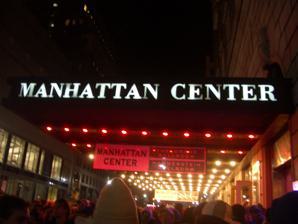
Building: Hammerstein Ballroom
Country: United States of America
Year built: 1906
Ballroom in Manhattan, New York Hammerstein Ballroom Address 311 West 34th Street Location New York City , New York , U.S. Public transit New York City Subway : ​ ​ at 34th Street-Penn Station ​ ​ at 34th Street-Penn Station Amtrak , LIRR , NJ Transit at Penn Station New York City Bus : M7 , M20 , M34 SBS , M34A SBS Owner Unification Church Type Music Capacity 2,500 (Reception style) 2,000 ( Theater style) 1,000 (Seated Dinner) Construction Opened 1906 Renovated 1997 Website Venue Website The Hammerstein Ballroom is a 12,000-square-foot (1,100 m 2 ) ballroom located within the Manhattan Center at 311 West 34th Street in Midtown Manhattan , New York City . The capacity of the ballroom is dependent on the configuration of the room; it seats 2,000 people for theatrical productions and musical performances, and several thousand for events held within a central ring . The floor of the ballroom is flat. The two main balconies – which are unusually close to the ground and gently sloped – seat a total of 1,200. The third balcony has been stripped of seats and is not used. History The Manhattan Center was constructed in 1906 by Oscar Hammerstein I as the Manhattan Opera House, the home for his Manhattan Opera Company , an alternative to the popular yet comparatively expensive Metropolitan Opera . In 1910, the Metropolitan Opera paid Hammerstein $1.2 million to stop operating the Manhattan Opera House as an opera venue for ten years. This led to the elaborately decorated theater being used for a variety of events, including vaudeville . The ownership of the center changed hands multiple times over the next few decades, with the theater being converted into a large ballroom and being used as a Freemason's temple in the 1930s and a trade union headquarters in the 1940s before falling into disuse in the 1970s, before being bought by Sun Myung Moon 's Unification Church , the ballroom's current owner. The building was renamed Manhattan Center Studios in 1986, and in 1997 the former theater was renamed the Hammerstein Ballroom and underwent extensive renovation, with the hand painted ceiling being completely restored. Notable events The Hammerstein Ballroom has seen performances from a wide variety of musical acts and its popularity has varied over the years due mainly to competition within the neighborhood. In April 1971 the Grateful Dead recorded several tracks for the live album, Skull & Roses , which became the band's first RIAA gold album ever. Jane's Addiction recorded the 1997 Halloween Show of their reunion tour at the Hammerstein Ballroom, with the band's members performing some numbers in their encore from the balcony. In 1997, Bryan Adams recorded his album Unplugged at the Hammerstein Ballroom. He was backed by students of the Juilliard School of Music in the orchestra. Patti LaBelle recorded her DVD Live! One Night Only at 2 sold-out concert at the Hammerstein Ballroom with special guests Luther Vandross and Mariah Carey . It was released in 1998 and later won her a Grammy Award . On July 7, 1999, Britney Spears performed to a sold-out crowd as part of her ...Baby One More Time Tour . It marked the singer's first solo concert in New York City. The professional wrestling promotion Extreme Championship Wrestling staged some of its events from the Ballroom. Starting in August 2000, ECW staged two back to back shows before holding its final two pay-per-view events, Massacre on 34th Street in December 2000 and Guilty as Charged in 2001. The Ballroom then hosted the first two WWE -promoted ECW One Night Stand pay-per-views, in June 2005 and June 2006. Boy band O-Town performed at the ballroom on the last night of their concert tour in 2001. The concert was filmed and was released as O-Town: Live from New York . Alt-rock band Incubus played at the Hammerstein on September 15, 2001, at a time when nearly all other bands scheduled to perform in New York City canceled their appearances in the wake of the September 11th terrorist attacks. In 2002, NASCAR held its annual end-of-season awards ceremony in the Ballroom, the only time from 1981 to 2008 the end-of-season awards ceremony was not held in the Waldorf-Astoria , with the Grand Ballroom being the location from 1985-2001 and 2003-2008. The metal band Korn recorded their DVD Live at the Hammerstein Ballroom . The popular rock/jam band O.A.R. released a live album in 2004, 34th & 8th , which was recorded at the Hammerstein Ballroom. Iron Maiden was scheduled to perform four concerts at the Ballroom on 23, 24, 26 and 27 January 2004, for their Dance of Death World Tour . The second show was cut short after one audience member dropped a beer on the soundboard, while the final concert was cancelled due to a scheduling conflict. In May 2006, hard rock band Guns N' Roses played 4 sold-out shows at the venue as a "warm up" for the 2006/07 leg of their Chinese Democracy Tour . In November 2006, David Bowie gave his final public performance at the venue. Metal band Avenged Sevenfold recorded live performances for their DVD All Excess . The professional wrestling promotion Ring Of Honor has hosted DVD and TV tapings as well as pay-per-view events at the Hammerstein Ballroom since A New Level in 2008, having also used the adjacent Grand Ballroom regularly for events. These include Manhattan Mayhem events 6th, 7th, 8th and 10th Anniversary Show: Young Wolves Rising , Supercard of Honor V and Supercard of Honor VII , Best in the World 2011 Best in the World 2012: Hostage Crisis , Glory By Honor V : Night 2, Glory By Honor VI : Night Two, Glory by Honor VIII: The Final Countdown , Glory By Honor IX , Death Before Dishonor VI , Death Before Dishonor IX , and most Final Battle events.   They also co-hosted events in the venue with New Japan Pro-Wrestling , with ROH/NJPW War of the Worlds (2014) . and Night 3 of ROH/NJPW War of the Worlds (2017) . Several shows have been taped here, including some seasons of NBC's America's Got Talent and part of the third season of the Bergeron version of Hollywood Squares . On September 23, 2010, Total Nonstop Action Wrestling (TNA) held a non televised house show in the Ballroom for the first time. Thirty Seconds to Mars played their 300th sold out World Record show on December 7, 2011. All Time Low recorded their first live DVD titled Straight to DVD at the Hammerstein Ballroom. Sony hosted a reveal event of the PlayStation 4 console at the Ballroom. Howard Stern held his 60th Birthday Bash at the Ballroom on January 31, 2014. On October 17–18, 2014, May 28, 2016, and July 14, 2018, virtual singer and Vocaloid character Hatsune Miku performed at the Hammerstein Ballroom as part of Crypton Future Media 's Miku Expo concerts. On October 30, 2016, Hammerstein Ballroom became the Manhattan services venue of Hillsong Church NYC . Four services are scheduled to be held there each Sunday. . On December 21, 2018, AJR performed at the venue for their The Click Tour . On September 28, 2019, New Japan Pro-Wrestling hosted the last professional wrestling event in the Venue Fighting Spirit Unleashed New York . They also co-hosted events in the venue with Ring of Honor, with ROH/NJPW War of the Worlds (2014) and Night 3 of ROH/NJPW War of the Worlds (2017) . On February 8, 2020, the New York Excelsior of the Overwatch League held the esports league's first homestand, a hybrid home-and-away format similar to other professional sports leagues, at a sold-out Ballroom. On January 23, 2022, Game Changer Wrestling presented The Wrld On GCW. This event set a Hammerstein Ballroom record for attendance. On July 7, 2023, Irish rock band The Saw Doctors returned for their first show in the United States in 10 years. This would be only 1 of 2 shows they are scheduled to perform in the US during their 2023 revival tour. On November 12, 2024, All Elite Wrestling and Ring of Honor announced that they would hold the 2024 Final Battle pay-per-view on December 20, 2024, and All Elite Wrestling's three programs, a live episode of Collision at the venue on December 21, 2024, a combined Dynamite on 34th Street and Rampage taping on December 22, 2024. See also Audubon Ballroom Roseland Ballroom References